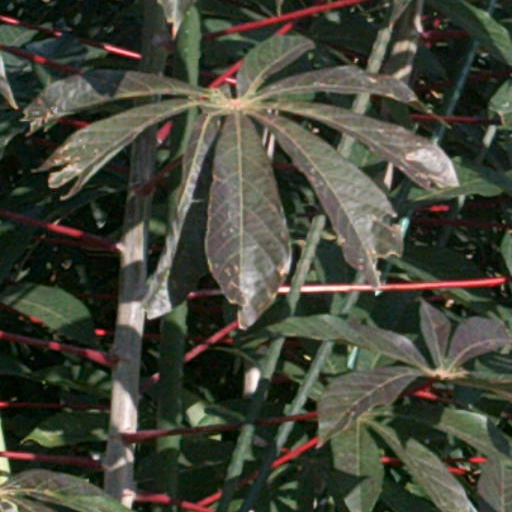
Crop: cassava